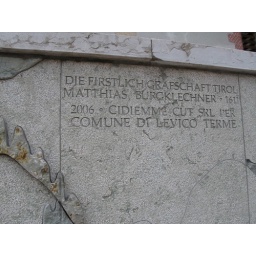
There was a wall with water spouts in the main square, and a big map. Matthias Burgklechner